Dom (mountain)

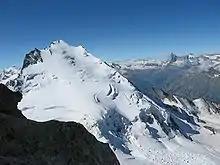
The Dom from the Nadelgrat

The two valleys separated by the range are the Mattertal on the west and the Saastal on the east. The towns of Randa and Saas-Fee lie both six kilometres from the summit (to the west and the east, respectively). The elevation difference between the summit and the valley floor is 3,150 metres on the west side (Randa) and 3,000 metres on the east side (Saas-Grund). On the Mattertal side, the Dom faces the almost equally high Weisshorn and, on the Saastal side, it faces the Weissmies. The Dom is the highest point of the Saastal and the second highest mountain of the Mattertal after Monte Rosa.